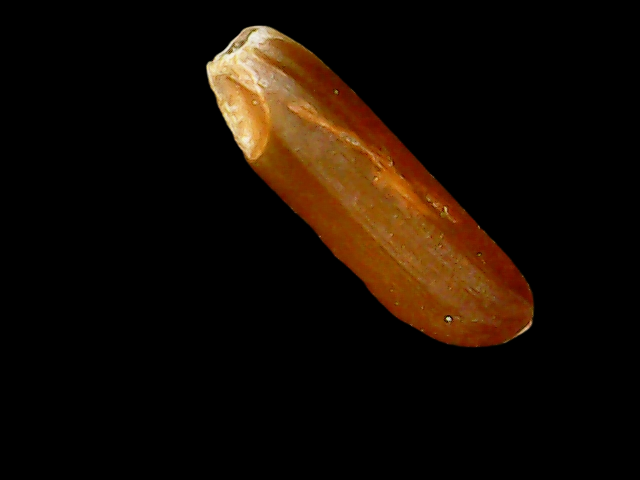
Rice variety: Binadhan20